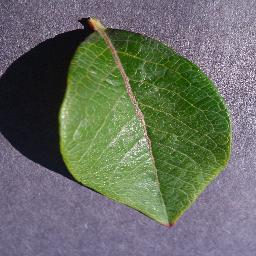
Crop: blueberry
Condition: healthy